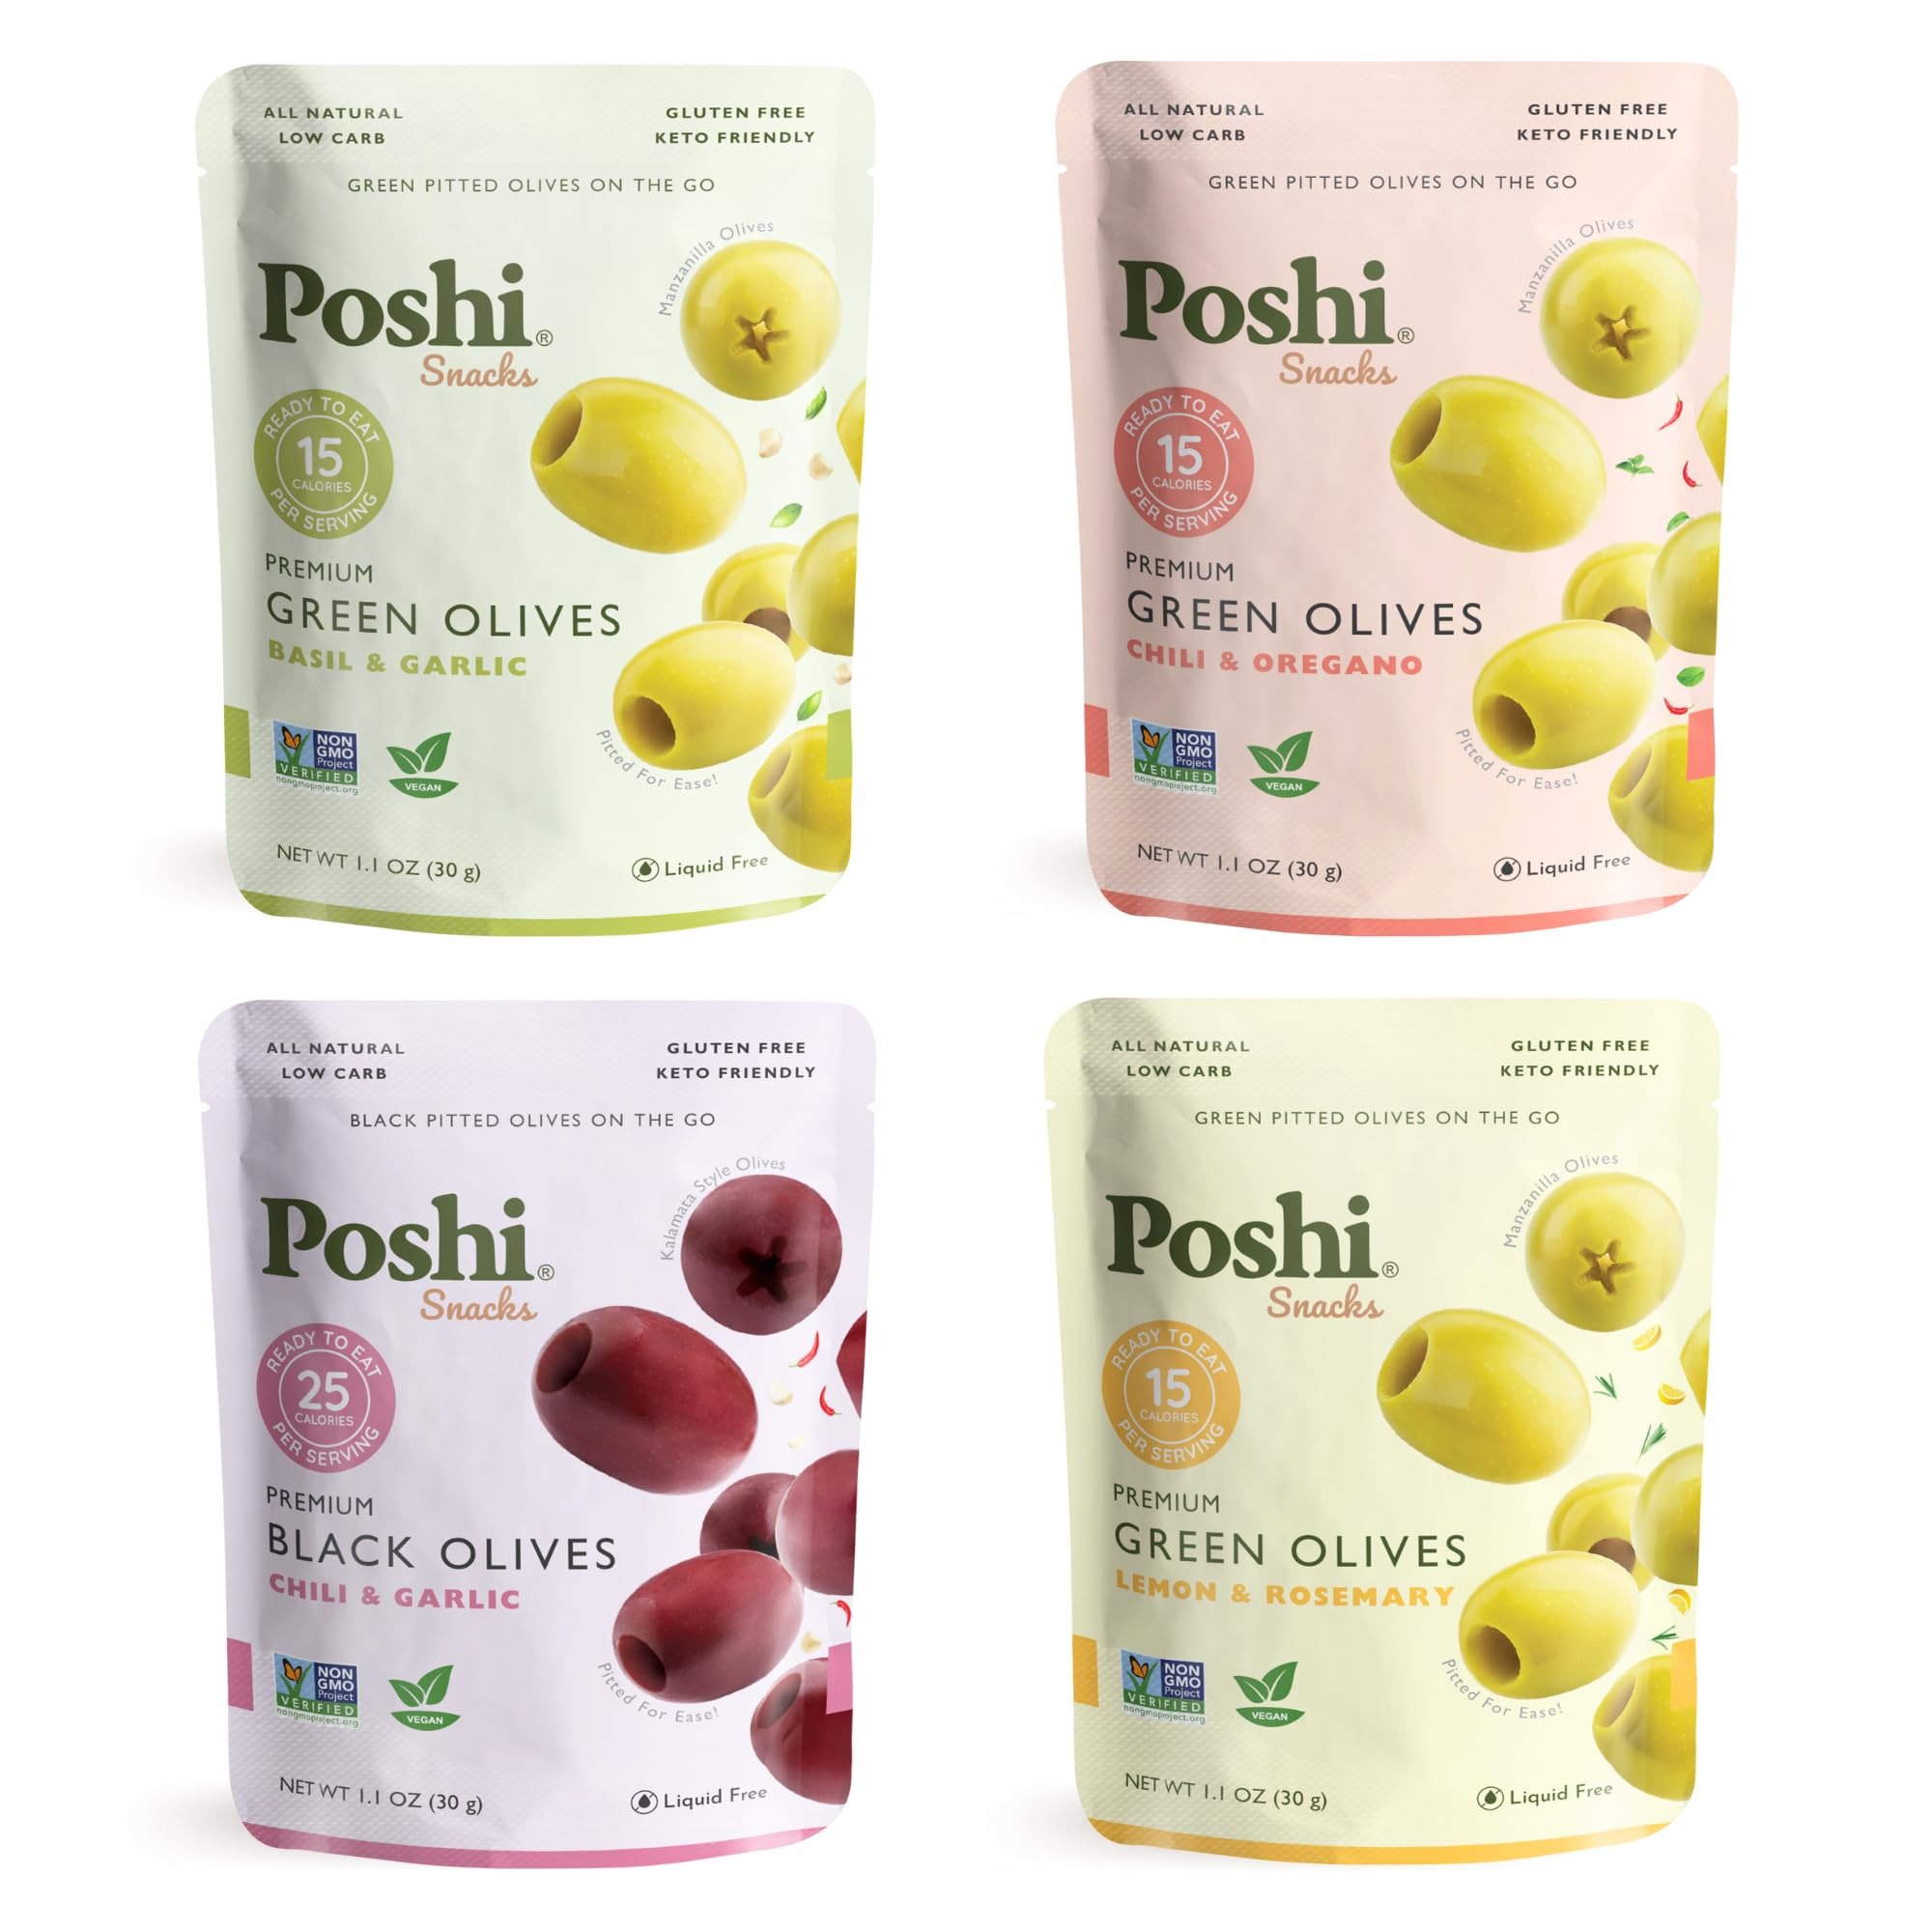
Item Name: Poshi Natural Whole Pitted Olives | 24 Pack Variety | Basil & Garlic, Chili & Oregano, Lemon & Rosemary | Vegan, Kosher, Gluten Free + Keto Friendly Healthy Snacks, 1.1 Ounce (Pack of 24)
Bullet Point 1: HEALTHY SNACK PACKED WITH FLAVOR: This variety pack comes all 4 of our delicious flavors: Basil & Garlic, Chili & Oregano, Lemon & Rosemary, and Black Kalamata Style Olive Chili & Garlic. With only 50 calories per pack and low in saturated fats, this is the perfect addition to anyone’s lunch or midday snack.
Bullet Point 2: DIET FRIENDLY: All of our Poshi olives are gluten free, vegan, keto friendly, kosher and fit perfectly into your Whole 30, Paleo or Keto diet plans. Gluten free snacks that are so delicious - even your kids will eat them up!
Bullet Point 3: MADE WITH A WHOLE LOTTA’ LOVE: We keep it simple with just delicious olives that are seasoned to perfection. Made with 100% all natural, simple ingredients and NO additives. High in flavor, low in calories.
Bullet Point 4: ON THE GO: Perfect for a snack on the run, our packs contain no liquid, just tear open and enjoy. Each pack has at least 10 juicy olives, with no pits! Perfect for picnics, camping food, office snacks, lunchbox snacks or while you’re on the trail.
Bullet Point 5: POSHI COMING SOON: Your favorite Oloves olives products are transitioning to the Poshi brand! Enjoy the same beloved olive snacks with a new amazing taste and fresh packaging. Get ready for the next generation of your favorite olives!
Value: 26.4
Unit: Ounce

Price: 2